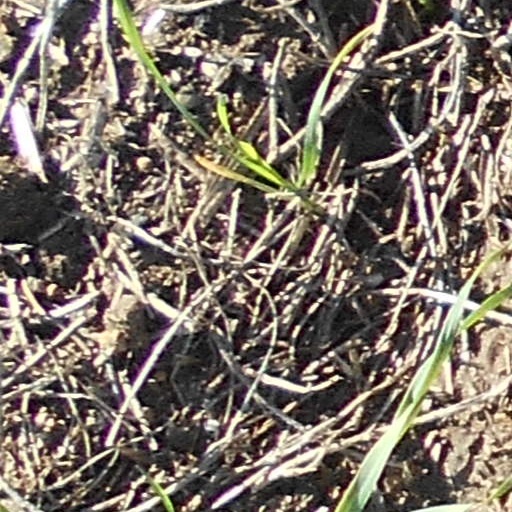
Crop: wheat